2010 Belgian Grand Prix

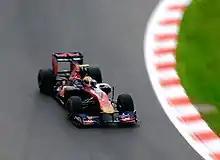
Jaime Alguersuari was penalised 20 seconds for cutting the Bus Stop chicane to pass another driver.

Vettel apologised for the collision with Button that eliminated the latter from the race. He said: "Obviously it was not my intention to destroy his race or mine. I was close, I was faster than him. The moment Robert [Kubica] got close behind I knew that he could pass us on the straight because we are not the fastest on the straight. I was very close a couple of times, unfortunately never really close enough." Button described the crash as "a strange incident and so sad because I was fighting for second position", adding: "I defended my line about three inches on the inside and perhaps Sebastian got confused as to which direction to go... I'm guessing he [Vettel] thought I was going to pull from the left and he went on the inside. But he got a little rattled and didn't know which way to go." Martin Whitmarsh, the McLaren team principal, commented on the collision: "It was not what you would expect to see in F1 – more reminiscent of junior formulae. A drive-through seemed a pretty light punishment to me. It was a bit of a strange mistake I have to say. I realise it was not intentional but it was a pretty strange one really." Red Bull team principal Christian Horner argued Button braked early and that the accident was unintentional while motorsport advisor Helmut Marko said Vettel could not fellow Button for longer since the latter was slower.